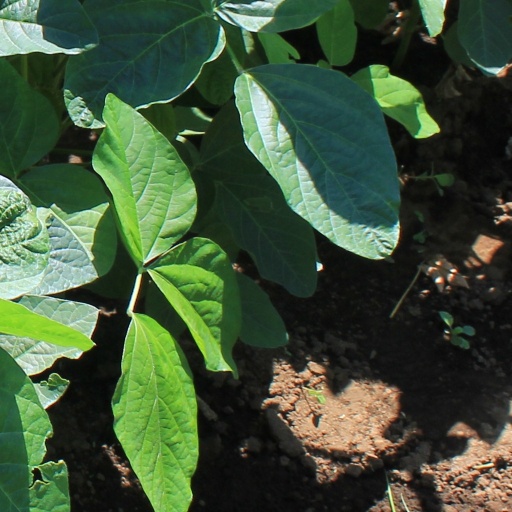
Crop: soybean